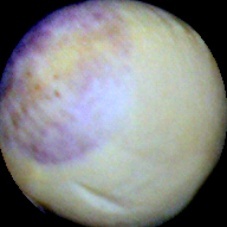
Label: Spotted